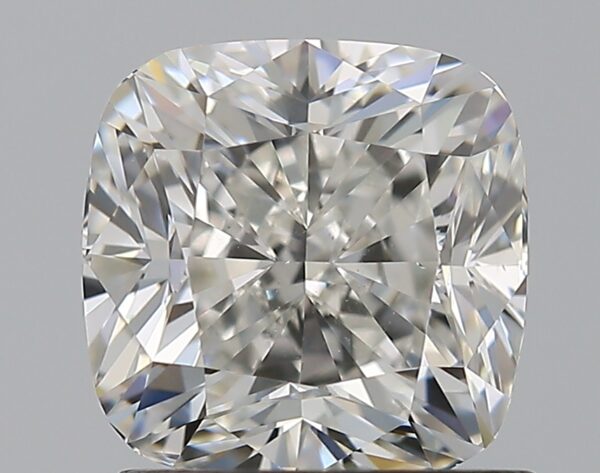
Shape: cushion
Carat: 1.5
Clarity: VS2
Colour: H
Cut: GD
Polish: EX
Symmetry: VG
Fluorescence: N
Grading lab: GIA
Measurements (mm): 6.23 x 6.2 x 4.57